Ryan Reed

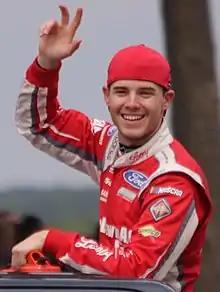
Reed at Road America in 2018

Ryan Austin Payton Reed (born August 12, 1993) is an American professional stock car racing driver and driver coach. He last competed part-time in the NASCAR Craftsman Truck Series, driving the No. 91 Chevrolet Silverado for McAnally-Hilgemann Racing during the 2024 season. After Roush Fenway Racing closed down their Xfinity Series team after the 2018 season, Reed has mostly been without a ride in NASCAR since then, bouncing from teams like MBM Motorsports to GMS Racing. And while in that situation, Reed has worked since 2020 as the driver coach for Jack Wood, who competes full-time in the NASCAR Craftsman Truck Series, driving the No. 91.